Capcom's MVP Football

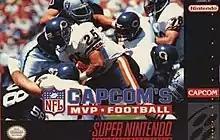
Cover art for "Capcom's MVP Football"

Capcom's MVP Football is a sports game for the Super Nintendo Entertainment System which simulates the American football game of the NFL, released in North America.